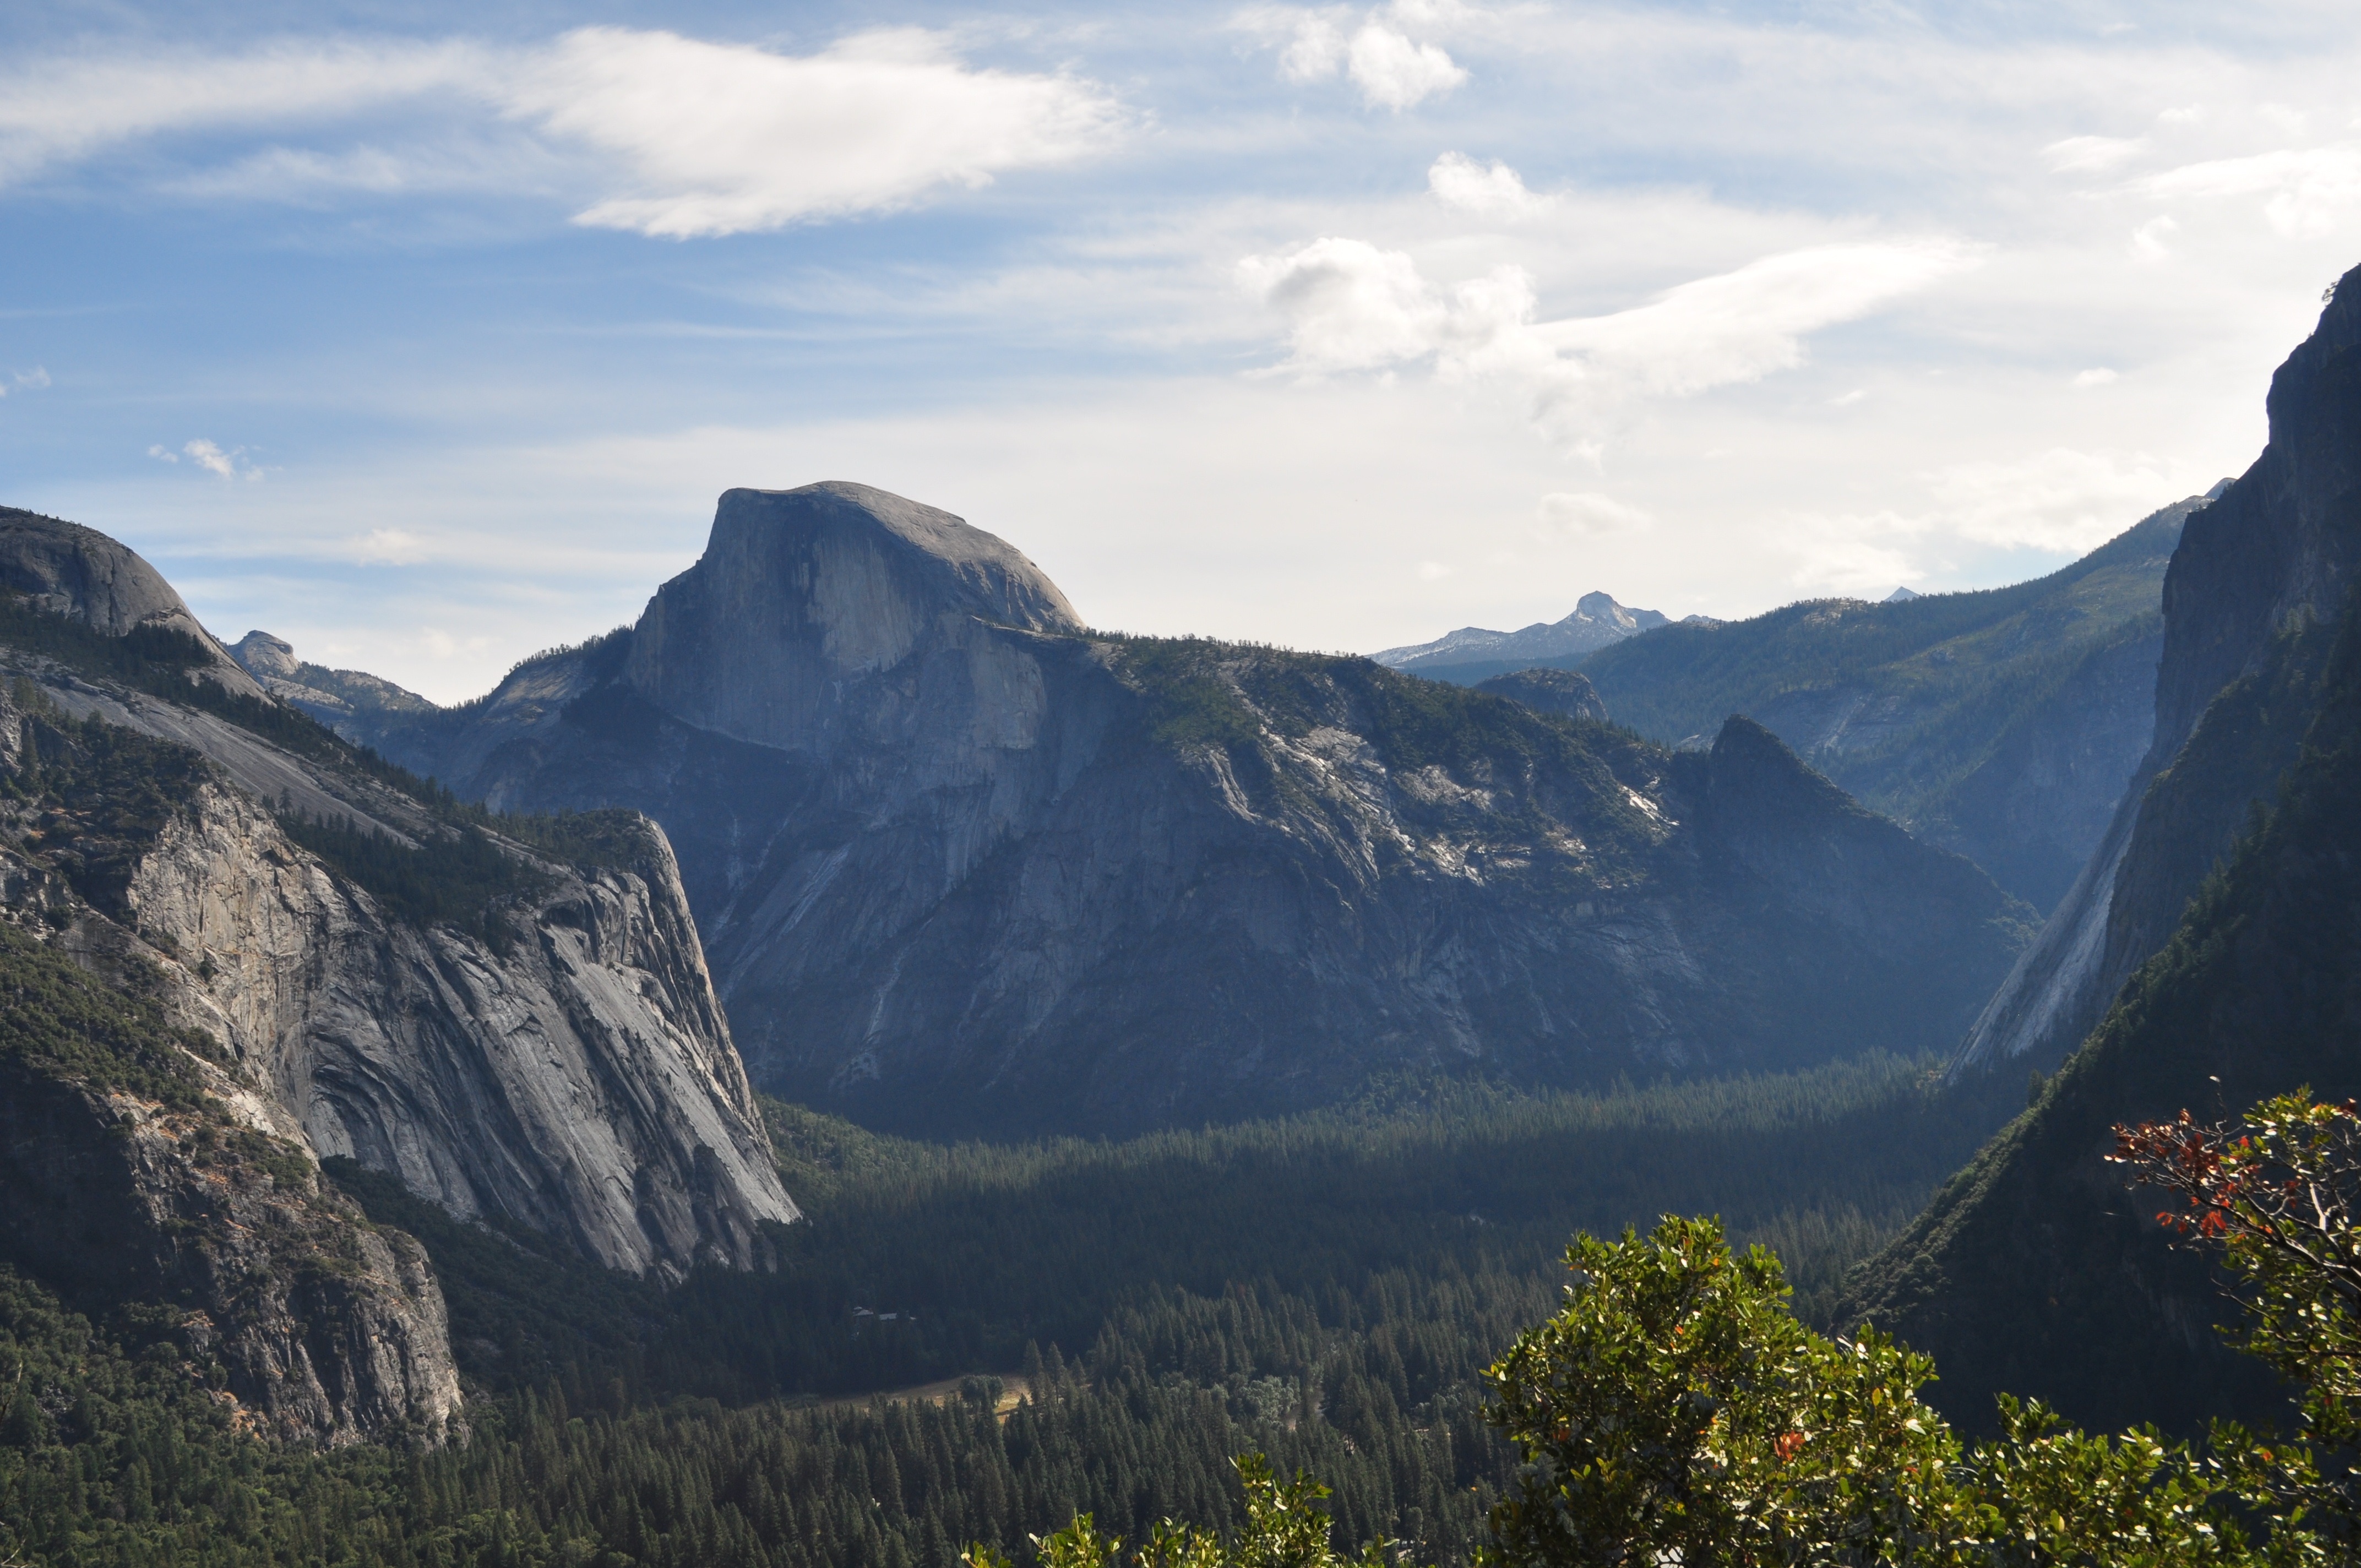
landscape, nature, wilderness, walking, mountain, cloud, adventure, valley, mountain range, national park, ridge, alps, plateau, fell, cirque, landform, mountain pass, geographical feature, mountainous landforms